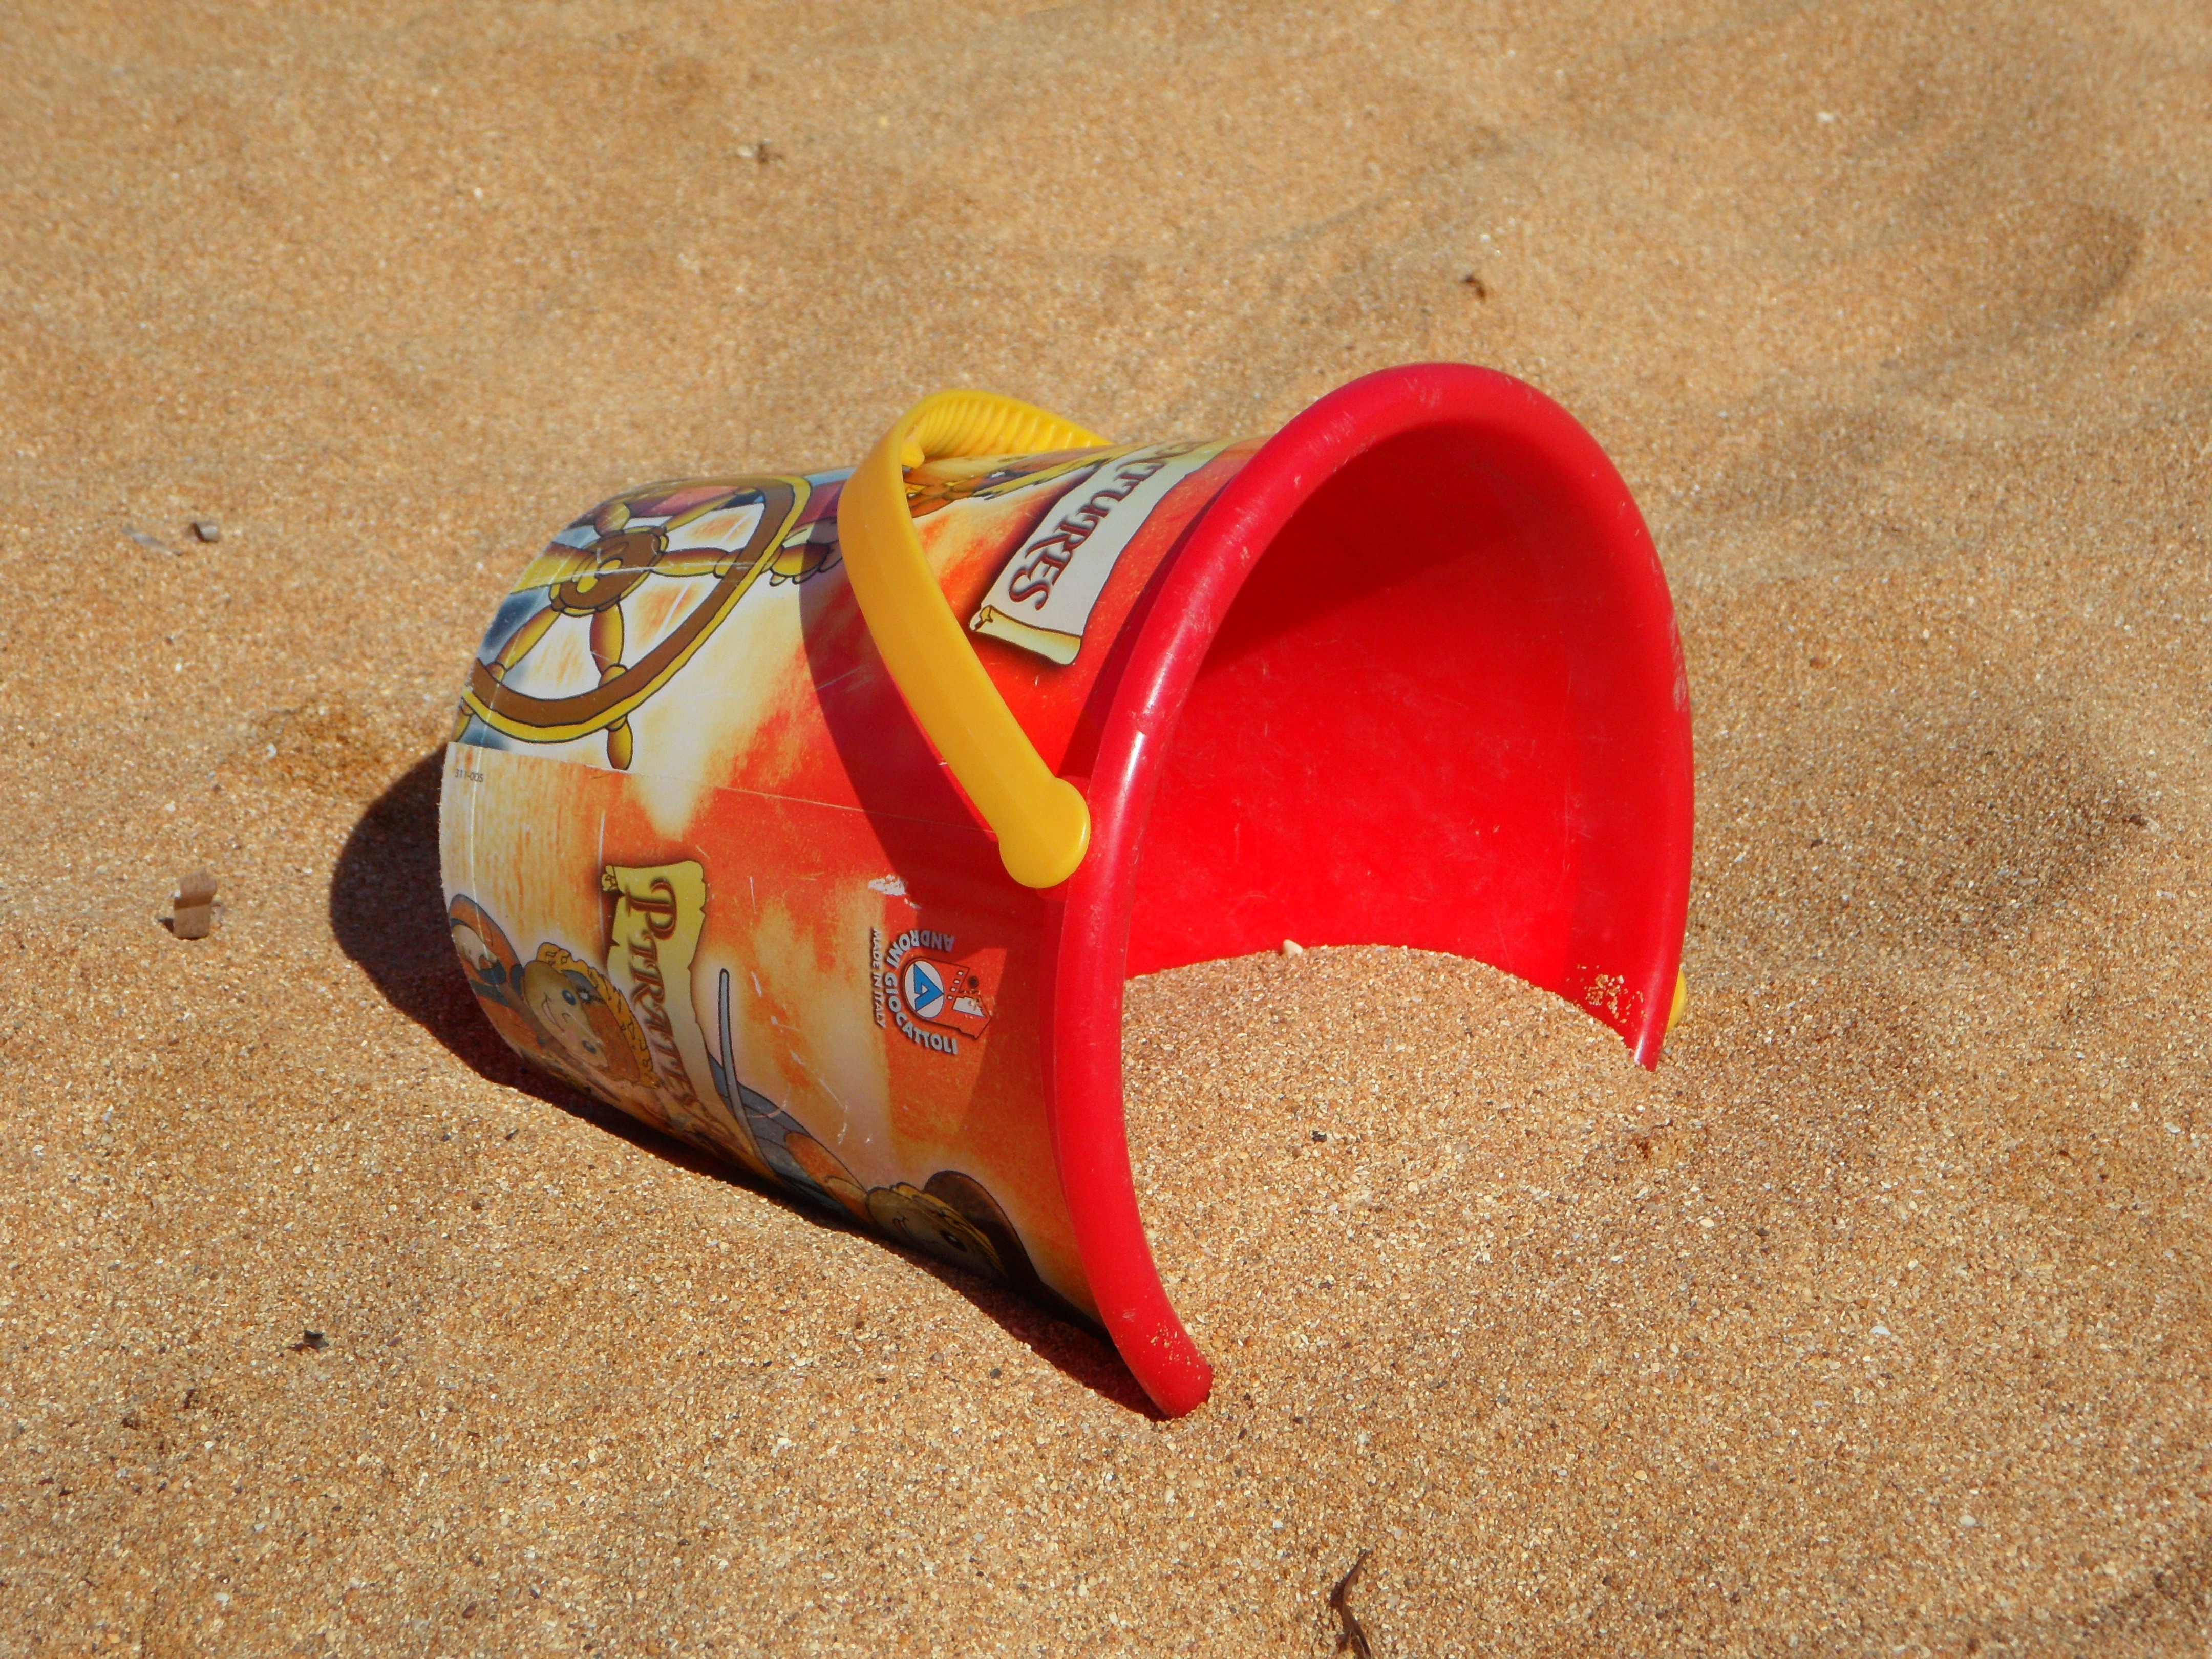
beach, sea, sand, shoe, play, leg, red, color, holiday, child, yellow, toy, bucket, human body, children, footwear, toys, organ, sandalwood, sand toys, children's, high heeled footwear, outdoor shoe, sandalwood bucket, holidays with children